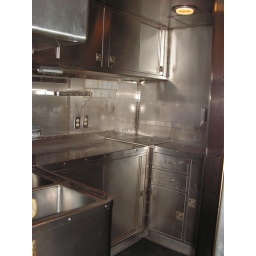
kitchen in passenger car